Guild Park and Gardens

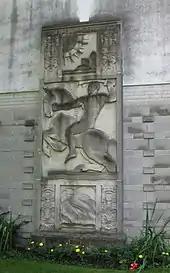
Stonework from the William H. Wright Building, one of many architectural relics display at the park.

To commemorate the 50th anniversary of the Guild Inn, the Clarks built an open-air theatre from remnants of the Bank of Toronto building, at a cost of to Spencer Clark. The Bank of Toronto building had stood at Bay and King Streets in downtown Toronto since 1912, until 1966, when the Toronto-Dominion Centre was built. Eight marble columns, plus Corinthian capitals and arches were repurposed along with a concrete stage and steps to form an open-air theatre under the supervision of Hibberd. There were also plans to build an amphitheatre in front of the stage, but it has not been built. Seating is either on the grass or using chairs.